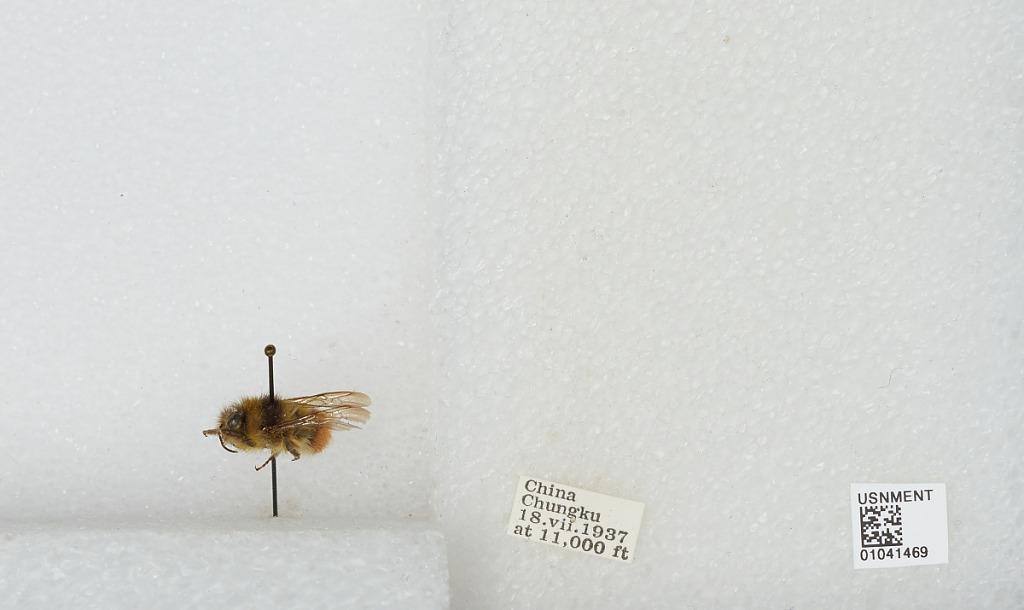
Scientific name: Bombus sp.
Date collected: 1937-7-18
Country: China
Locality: Chungku